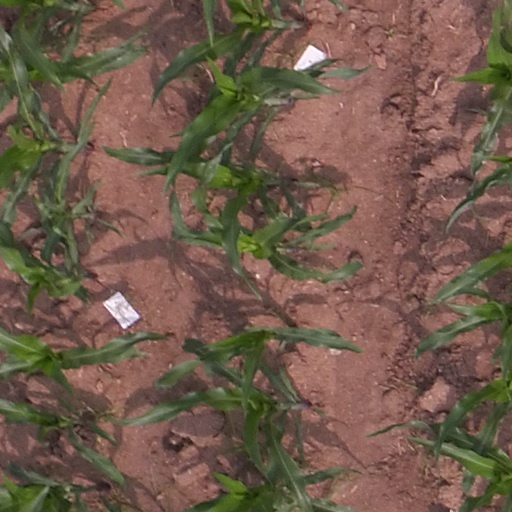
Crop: maize; corn